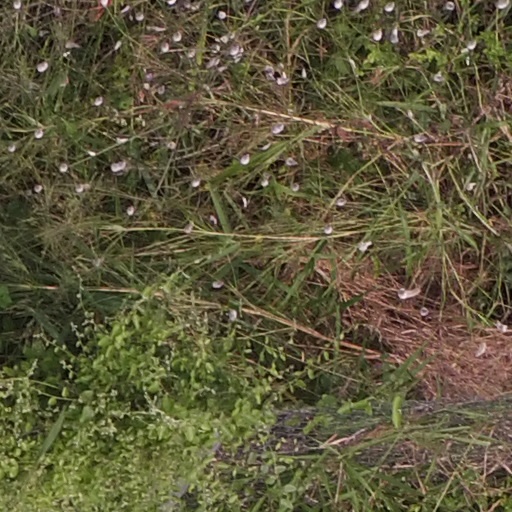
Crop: maize; corn